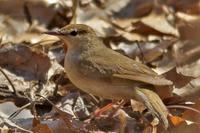
A photo of a swainson warbler